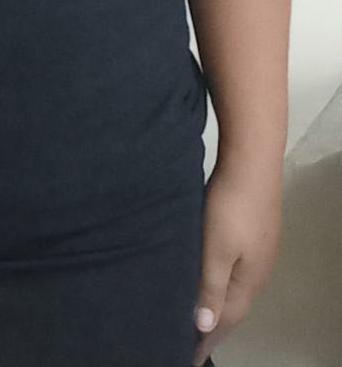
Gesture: no_gesture